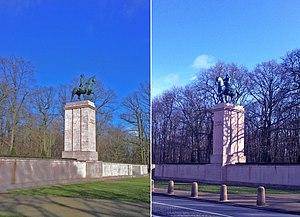
Les statues équestres des généraux Pershing et Lafayette sur la route menant de Versailles à Ville-d’Avray (France)
Cet article recense les statues équestres en France
Le monument Pershing - Lafayette est un mémorial situé sur les hauteurs de Versailles, érigé en hommage d'une part à l'armée américaine ayant combattu pendant la Première Guerre mondiale et à l'armée de la guerre de l'indépendance américaine, d'autre part.